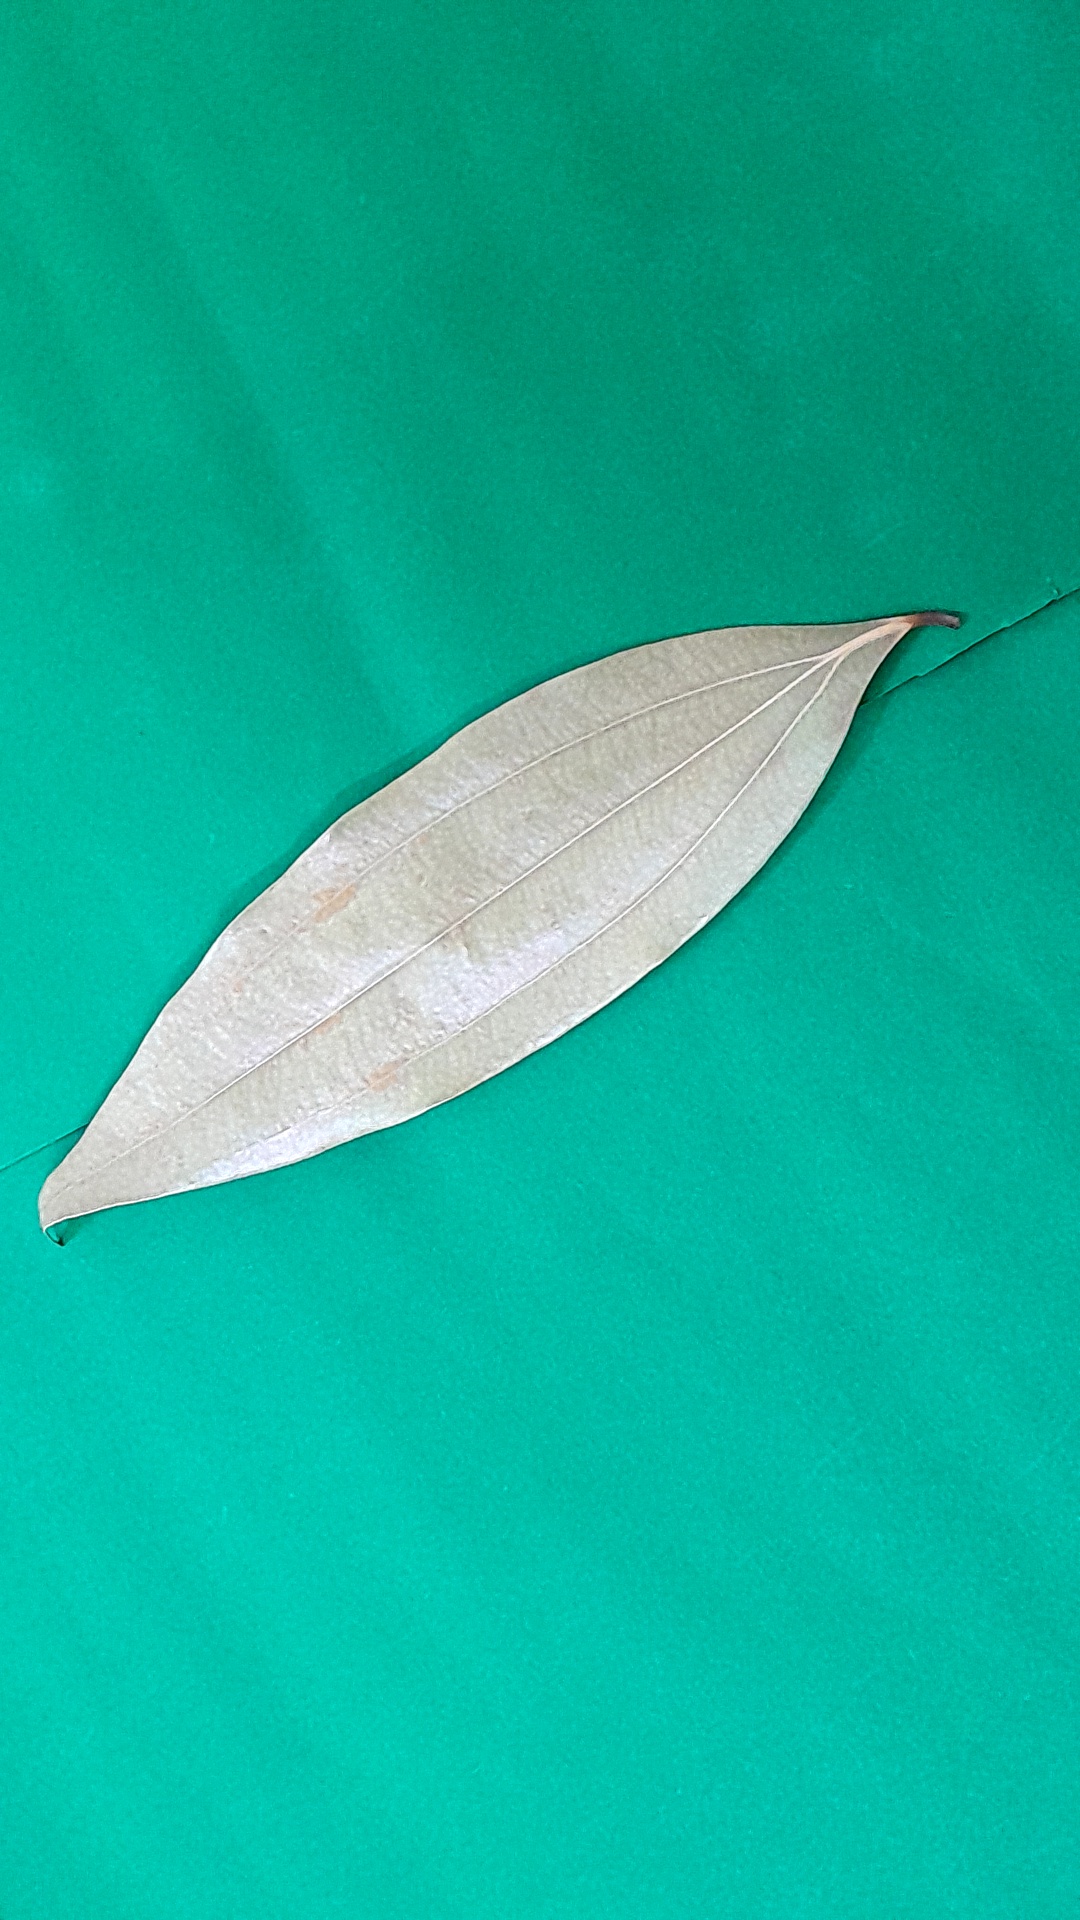
Label: Dry Leaf